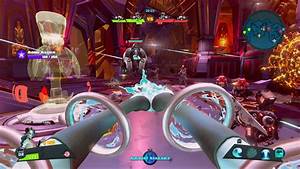
Label: cane